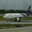
Label: airplane